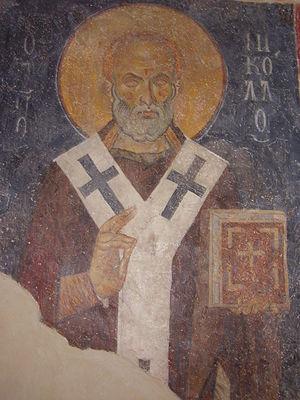
Église Saint-Georges - Peintures murales médiévales